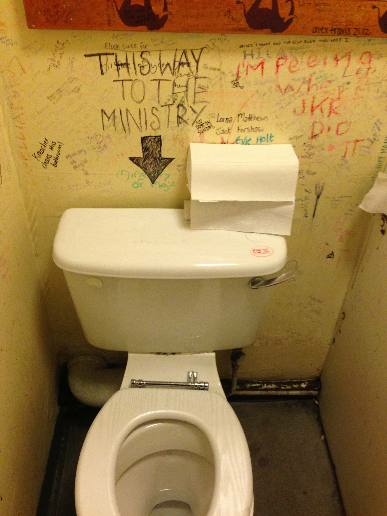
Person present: No